Education in the United States

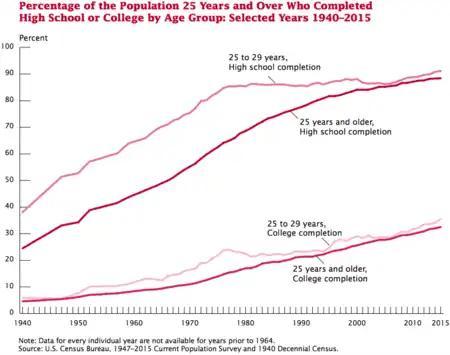
Educational attainment in the United States from 1940 to 2009

In 2000, 76.6 million students had enrolled in schools from kindergarten through graduate schools. Of these, 72% aged 12 to 17 were considered academically "on track" for their age, i.e. enrolled in at or above grade level. Of those enrolled in elementary and secondary schools, 5.7 million (10%) were attending private schools.